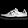
Label: Sneaker